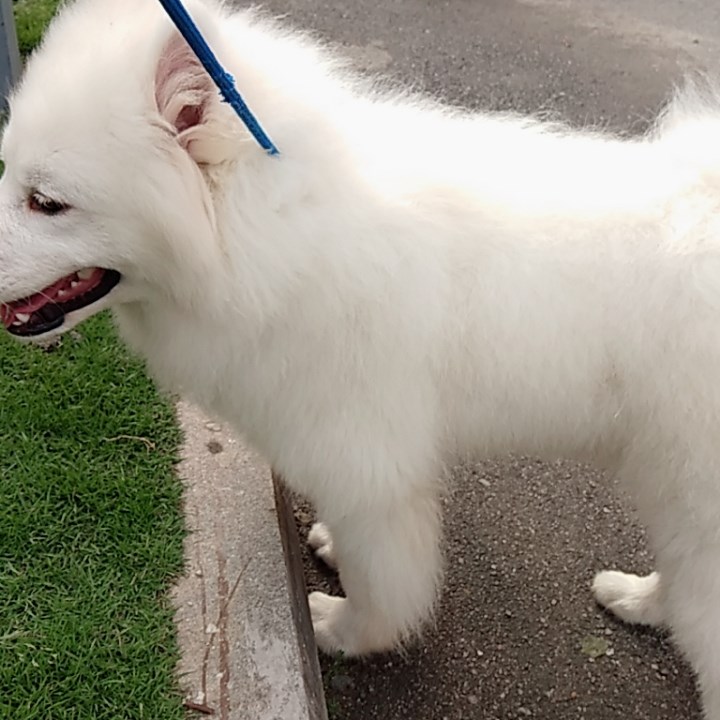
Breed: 2192-n000088-Samoyed